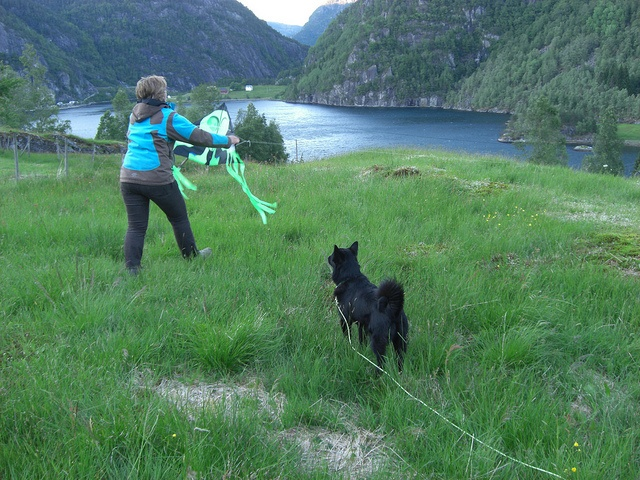
A lady flying a kite with a black dog nearby.
A woman getting ready to fly a kite in a valley.
A woman attempts to fly a kite in the tall grass by the lakeside, as a black dog looks on.
There is a dog standing next to a woman flying a kite.
A woman flying a kite next to a dog by a lakeside.